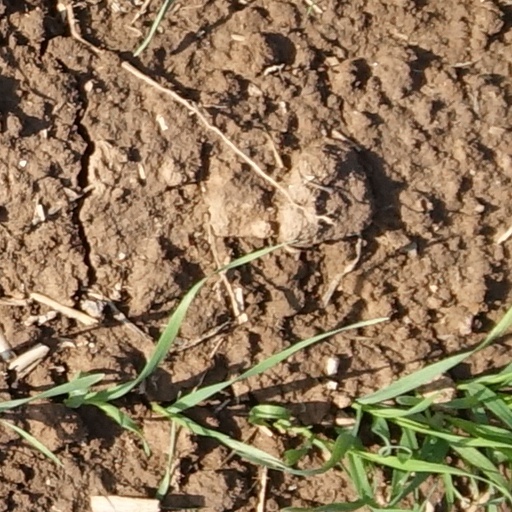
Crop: wheat